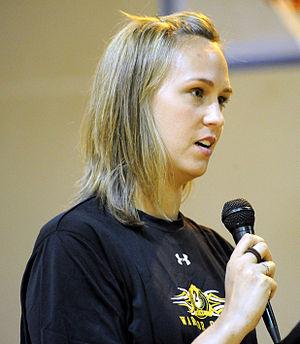
Carly Piper, née le 23 septembre 1983 à Grosse Pointe dans le Michigan, est une nageuse américaine.